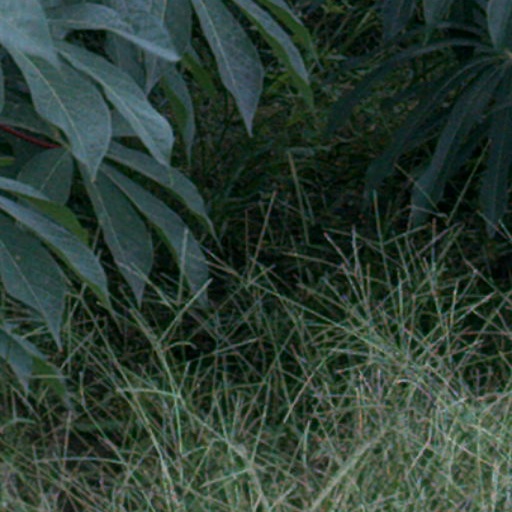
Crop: cassava